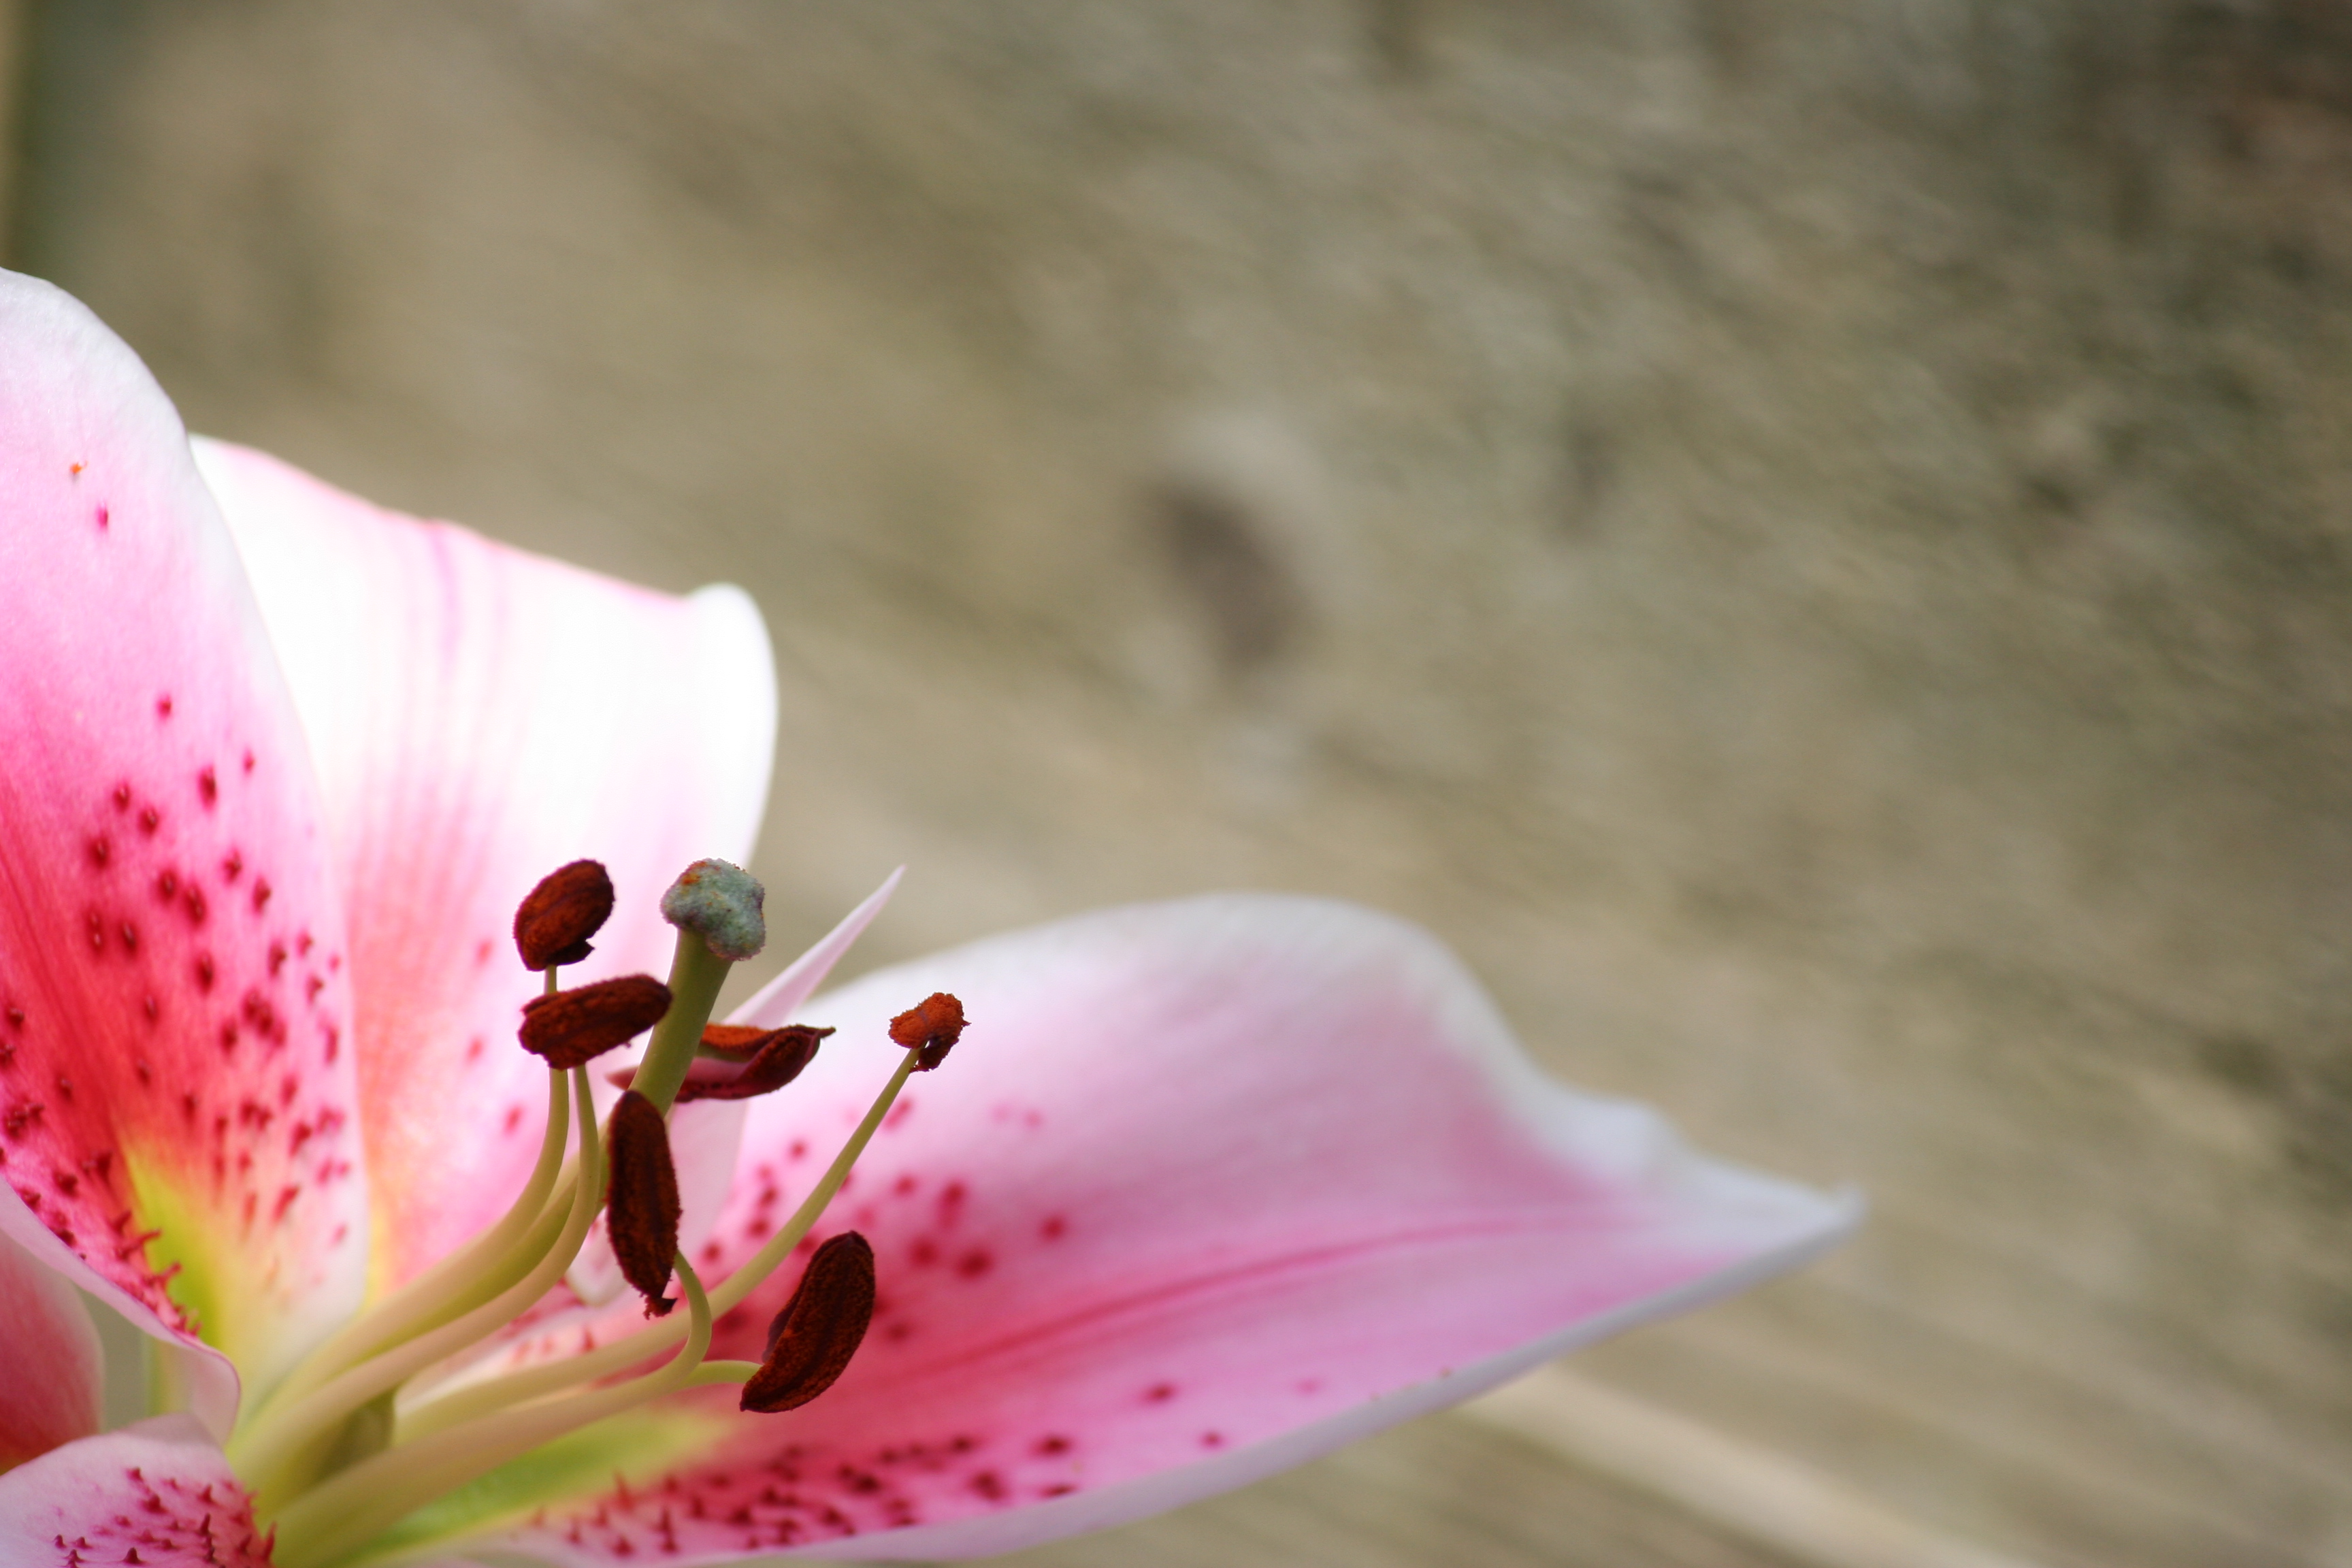
blossom, plant, photography, leaf, flower, petal, botany, pink, flora, flowers, close up, uk, lilies, lily, peterborough, canon350d, macro photography, flowering plant, plant stem, land plant